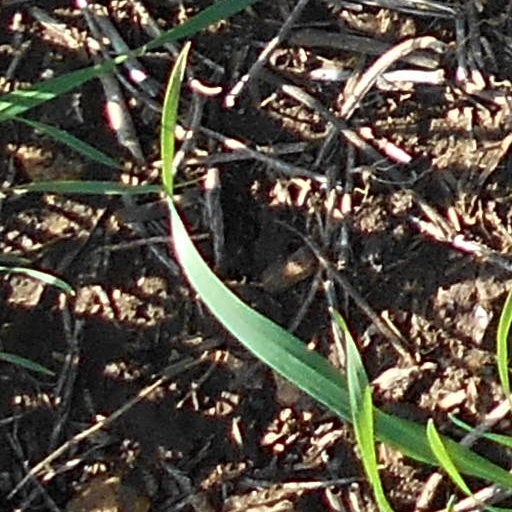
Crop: wheat